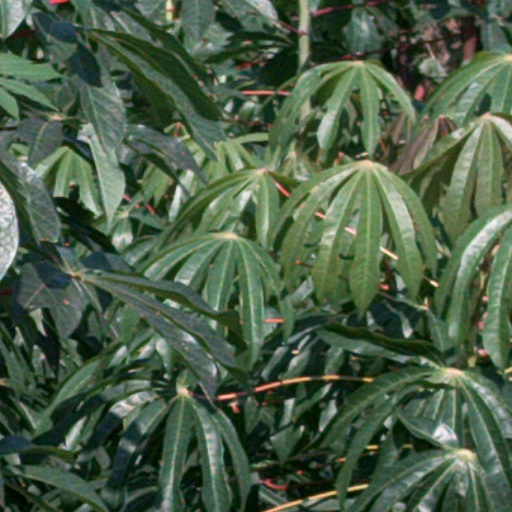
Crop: cassava